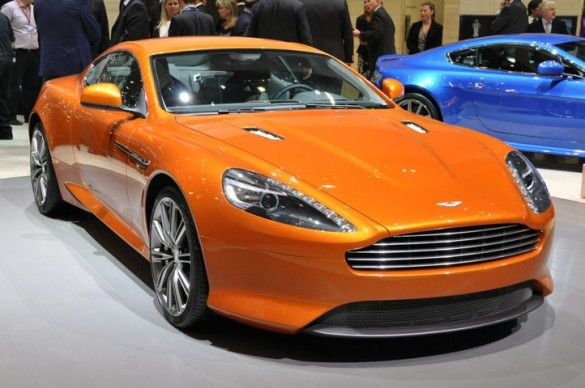
Car model: 2012 Aston Martin Virage Coupe